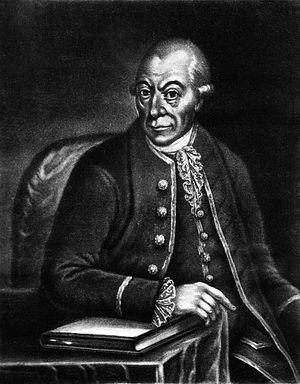
Nathanael Matthaeus von Wolf est un médecin et un naturaliste allemand, né le 24 janvier 1724 à Chojnice, dans l'ouest de la Prusse royale et mort le 15 décembre 1784 à Dantzig.